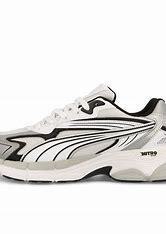
Brand: Puma
Model: Teveris Nitro